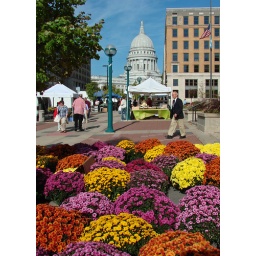
market flowers near Capitol Square